Sigüenza

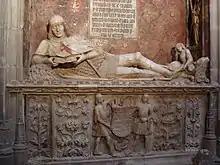
The sepulchre of Martín Vázquez de Arce, with the

What is now the Chapel of St. Catherine was dedicated to St. Thomas of Canterbury by the English Bishop Jocelin. The chapel houses the sepulchre of Martín Vázquez de Arce (Martin Vasques de Arze in the spelling of the time). Vázquez died in 1486 during the conquest of Granada and his brother Fernando, bishop of the Canary Islands, ordered a portrait in alabaster where he lies on his side while reading, in one of the finest examples of Spanish funerary art. It contrasts with the recumbent figures of his parents in the same chapel.